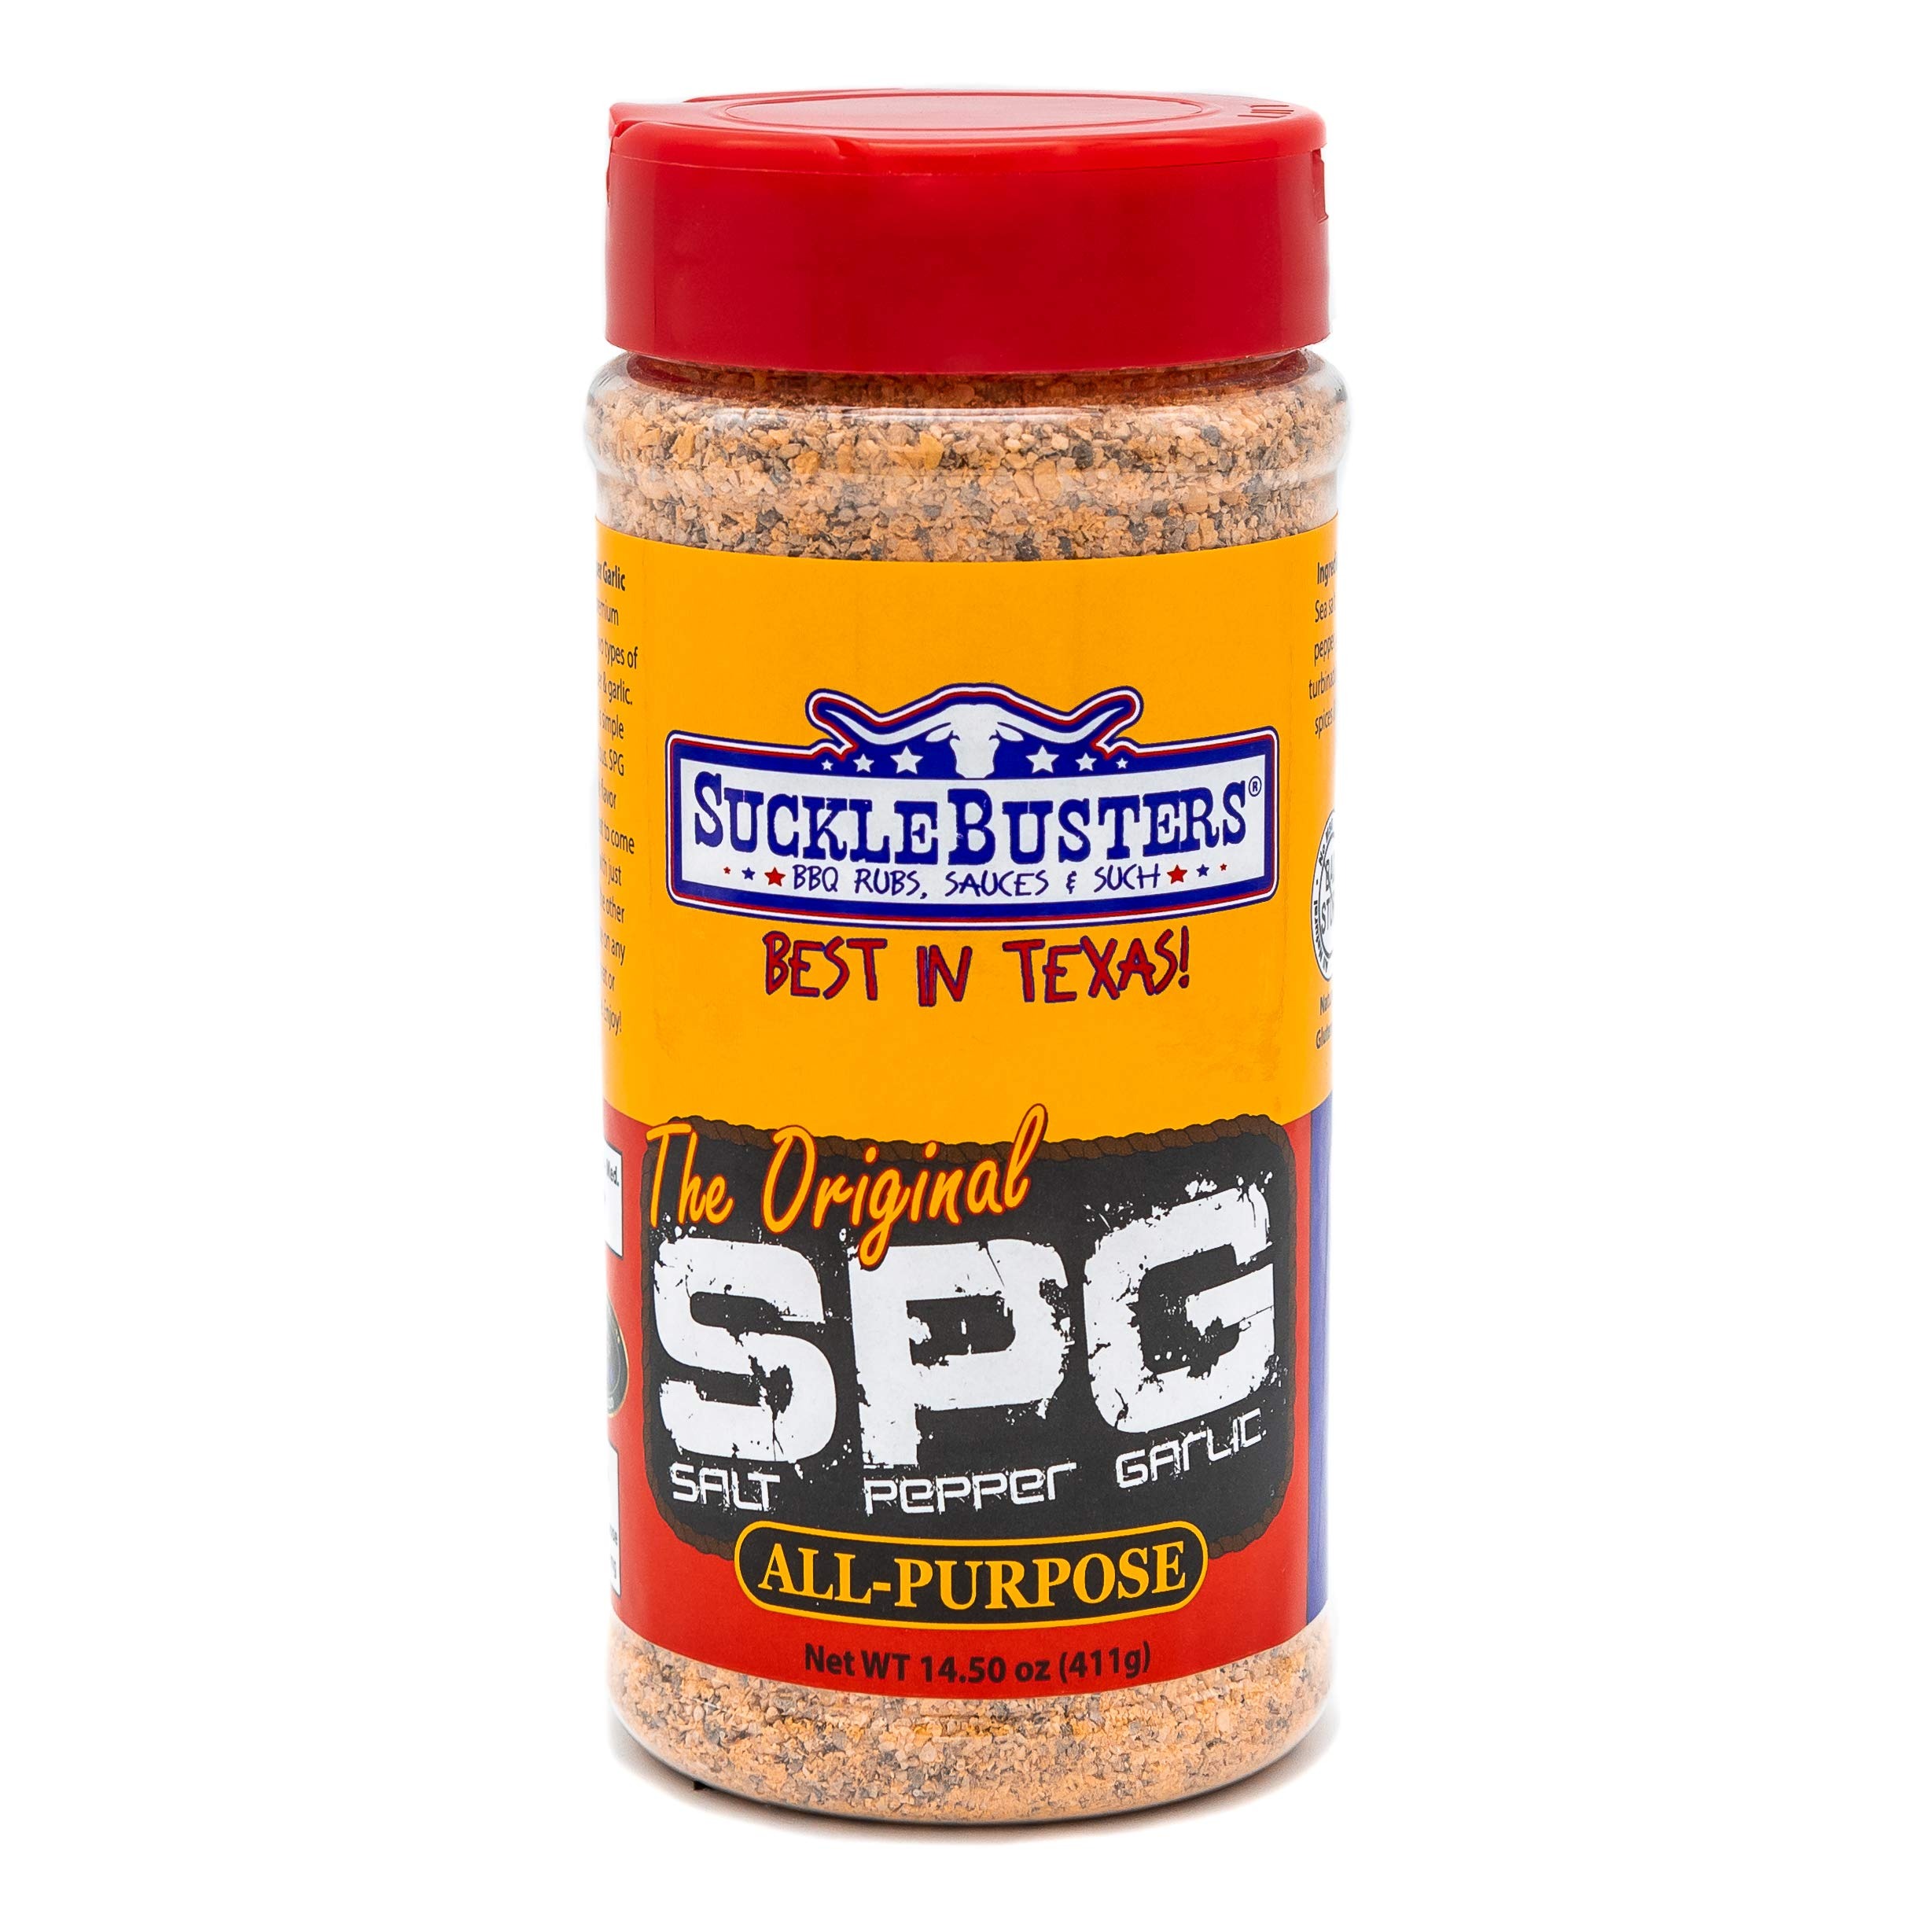
Item Name: SuckleBusters Salt Pepper Garlic SPG BBQ Rub & Seasoning: Best BBQ Rub for Grilling & Smoking Meat, Poultry, Pork, Fish and Vegetables, Gluten-Free, No MSG Shaker (14.5oz)
Bullet Point 1: The Original Salt, Pepper, and Garlic BBQ Rub and Seasoning from SuckleBusters
Bullet Point 2: 2 Types of; Salt, Black Pepper, and Garlic plus a few extra spices in this blend
Bullet Point 3: Excellent on all types of Meat, Poultry, Pork, Fish and Vegetables
Bullet Point 4: Gluten-Free. Contains No MSG
Value: 1.0
Unit: Count

Price: 12.49